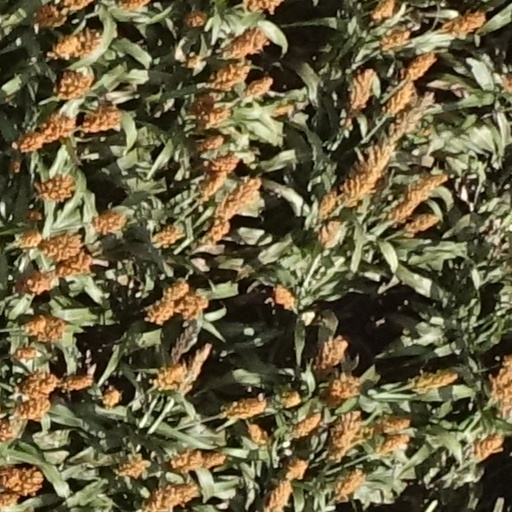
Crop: sorghum